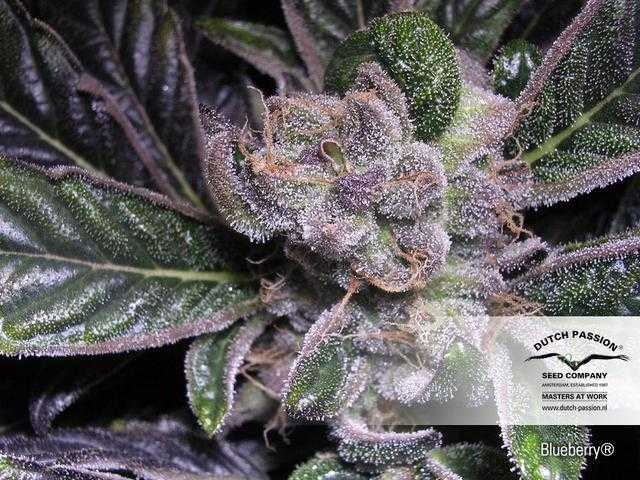
Label: Blueberry